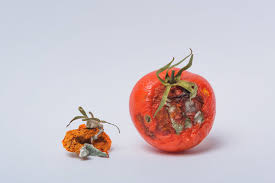
Waste category: biological